United Arab Emirates

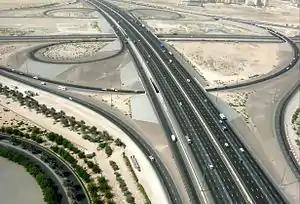
E 311, a major road in the UAE

The United Arab Emirates has developed from a juxtaposition of Bedouin tribes to one of the world's wealthiest states in only about 50 years, boasting one of the highest GDP (PPP) per capita figures in the world. Economic growth has been impressive and steady throughout the history of this young confederation of emirates with brief periods of recessions only, e.g. in the global financial and economic crisis years 2008–09, and a couple of more mixed years starting in 2015 and persisting until 2019. Between 2000 and 2018, average real gross domestic product (GDP) growth was at close to 4%. It is the second largest economy in the GCC (after Saudi Arabia), with a nominal gross domestic product (GDP) of US$414.2 billion, and a real GDP of 392.8 billion constant 2010 USD in 2018. Since its independence in 1971, the UAE's economy has grown by nearly 231 times to 1.45 trillion AED in 2013. The non-oil trade has grown to 1.2 trillion AED, a growth by around 28 times from 1981 to 2012. Supported by the world's seventh-largest oil reserves and aided by prudent investments coupled with a resolute commitment to economic liberalism and strong governmental oversight, the UAE has witnessed its real GDP increase by more than three times over the past four decades. Presently, the UAE is among the wealthiest countries globally, with GDP per capita nearly 80% higher than the OECD average.